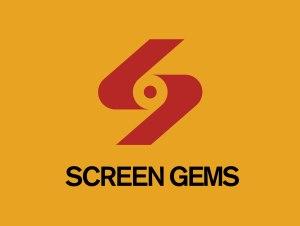
Screen Gems est le nom utilisé successivement par trois filiales du studio de cinéma américain Columbia Pictures puis de Sony Pictures Entertainment dès 1999.